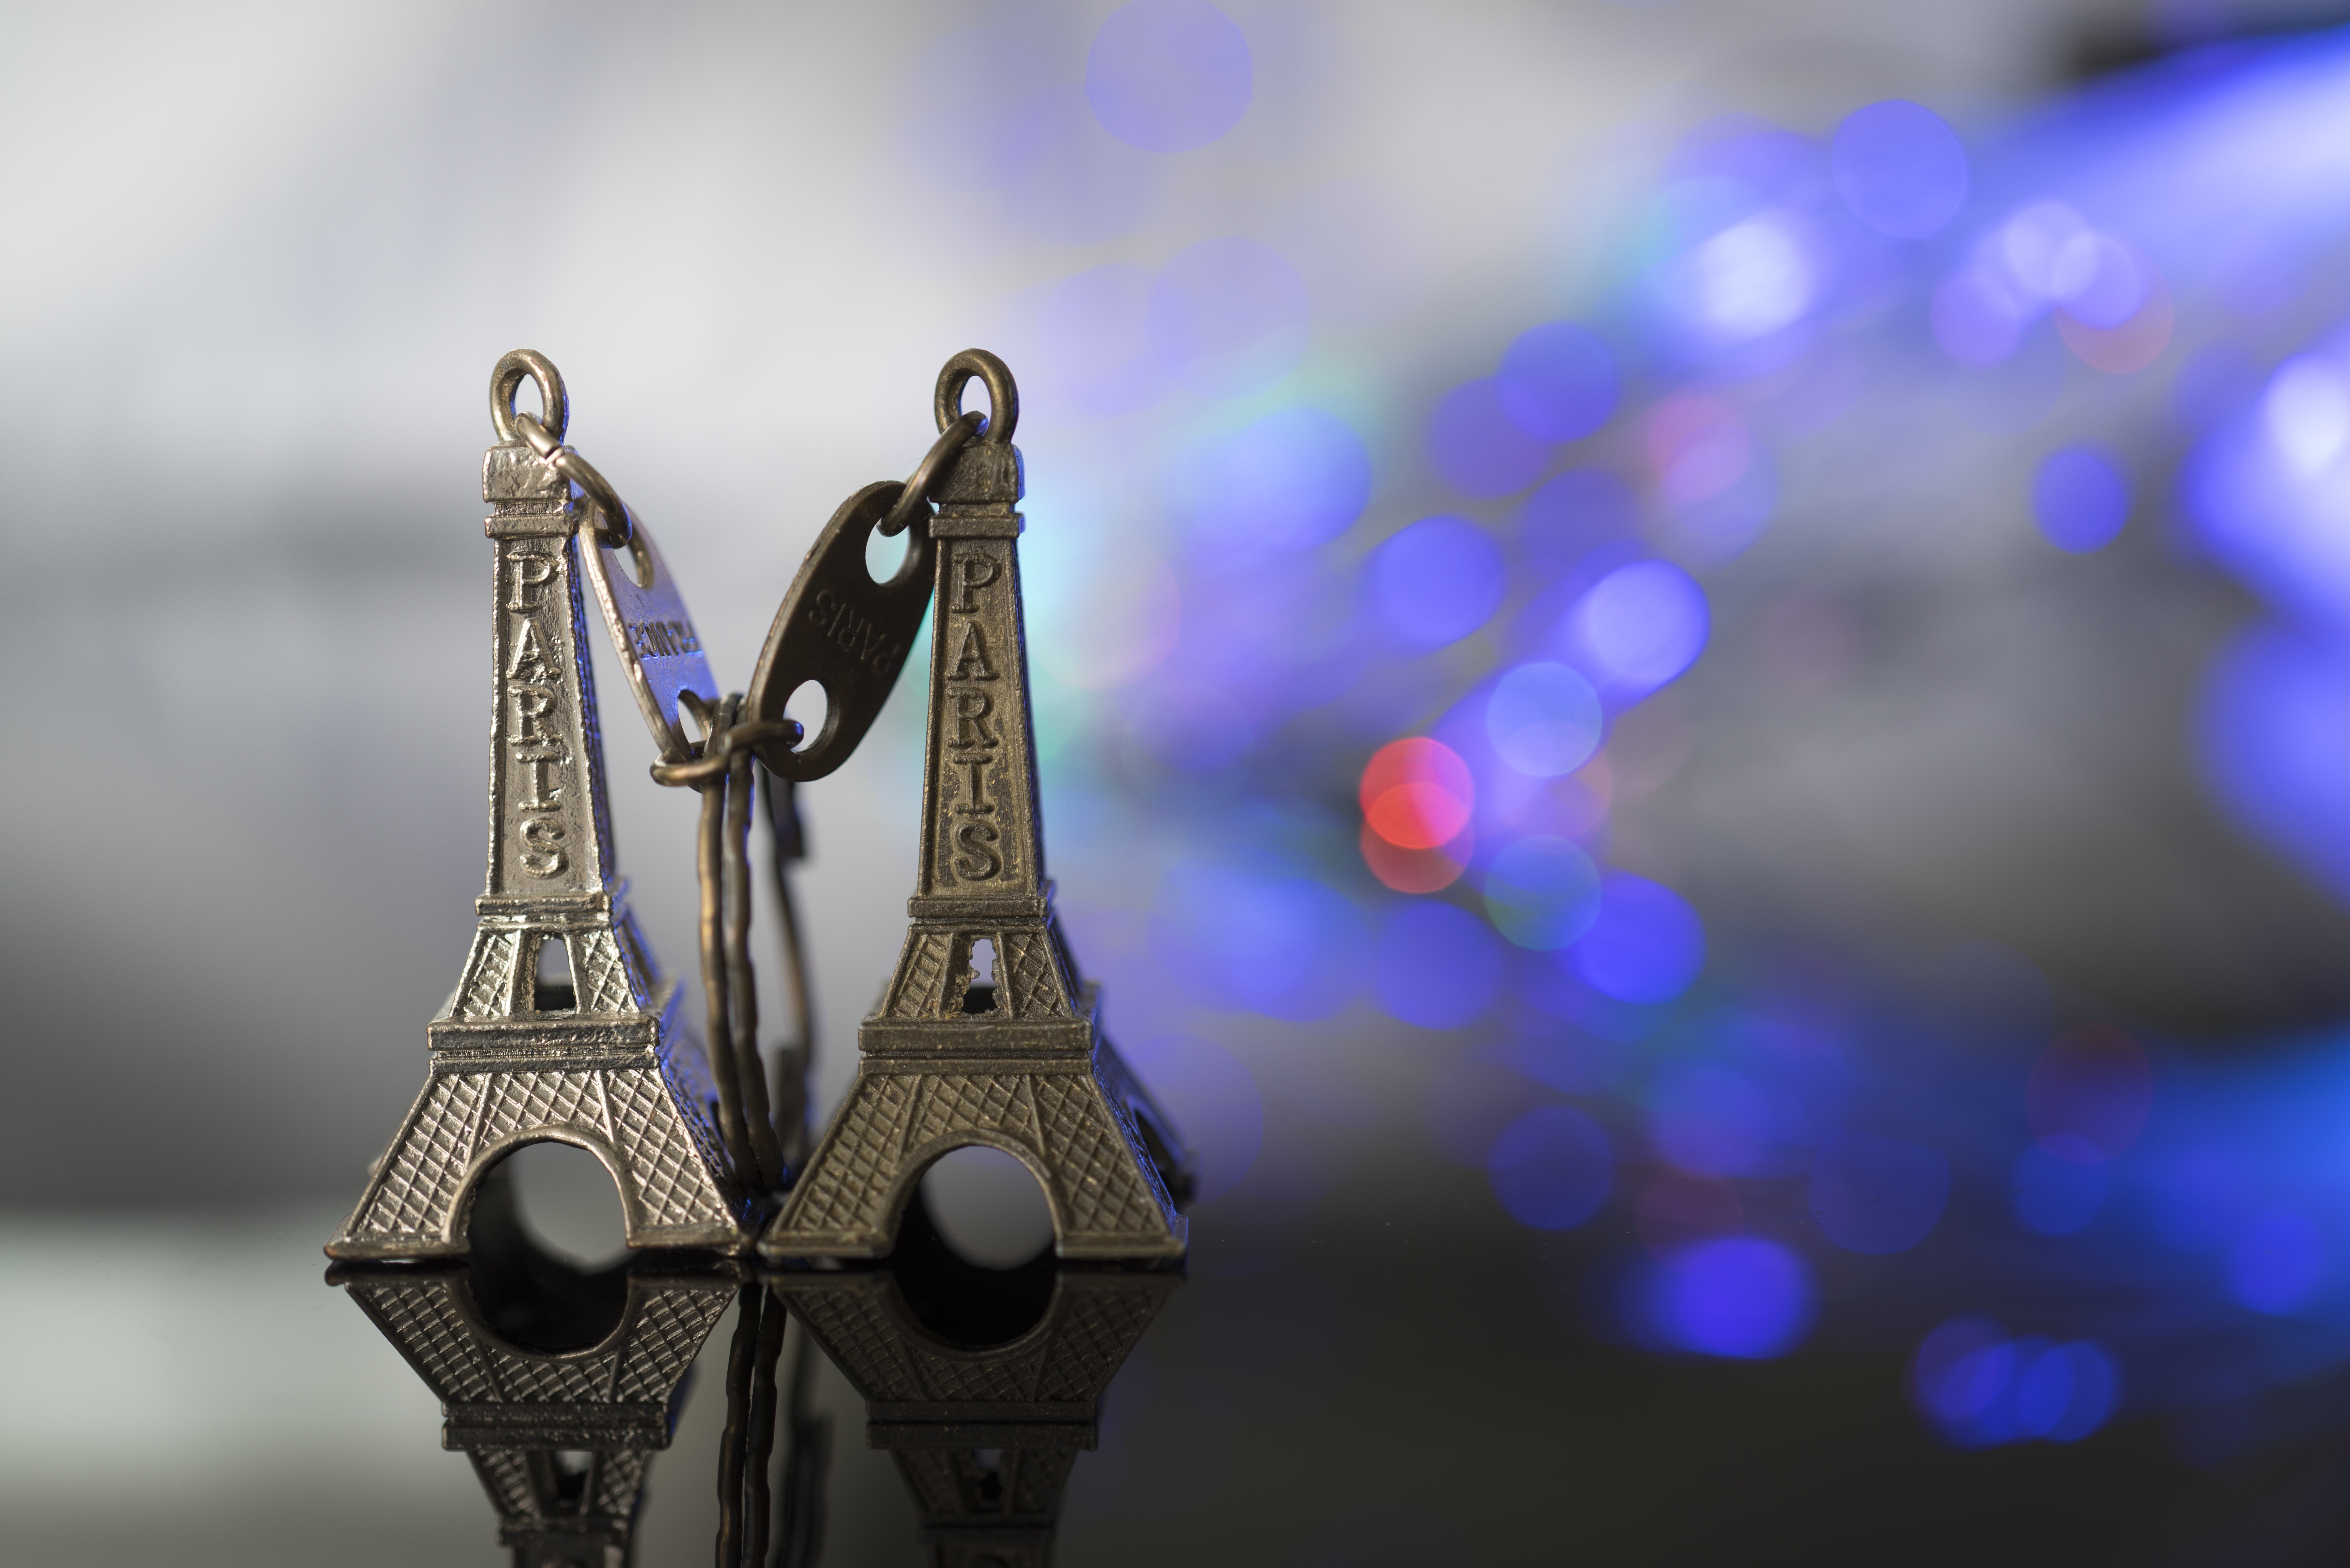
light, bokeh, blur, photography, ring, paris, travel, france, europe, gift, model, tower, symbol, small, key, metal, couple, landmark, blue, tourism, toy, close up, eiffel, keyring, lock, souvenir, metallic, screenshot, accessory, macro photography, key chain, computer wallpaper